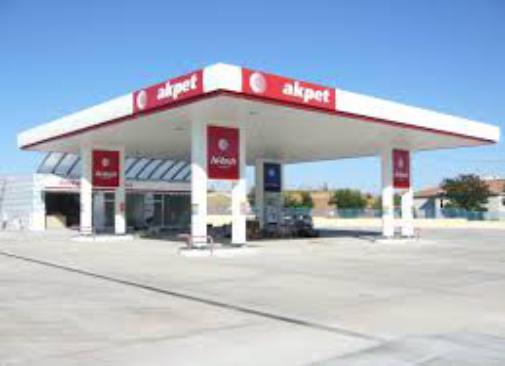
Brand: AKPET
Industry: Others